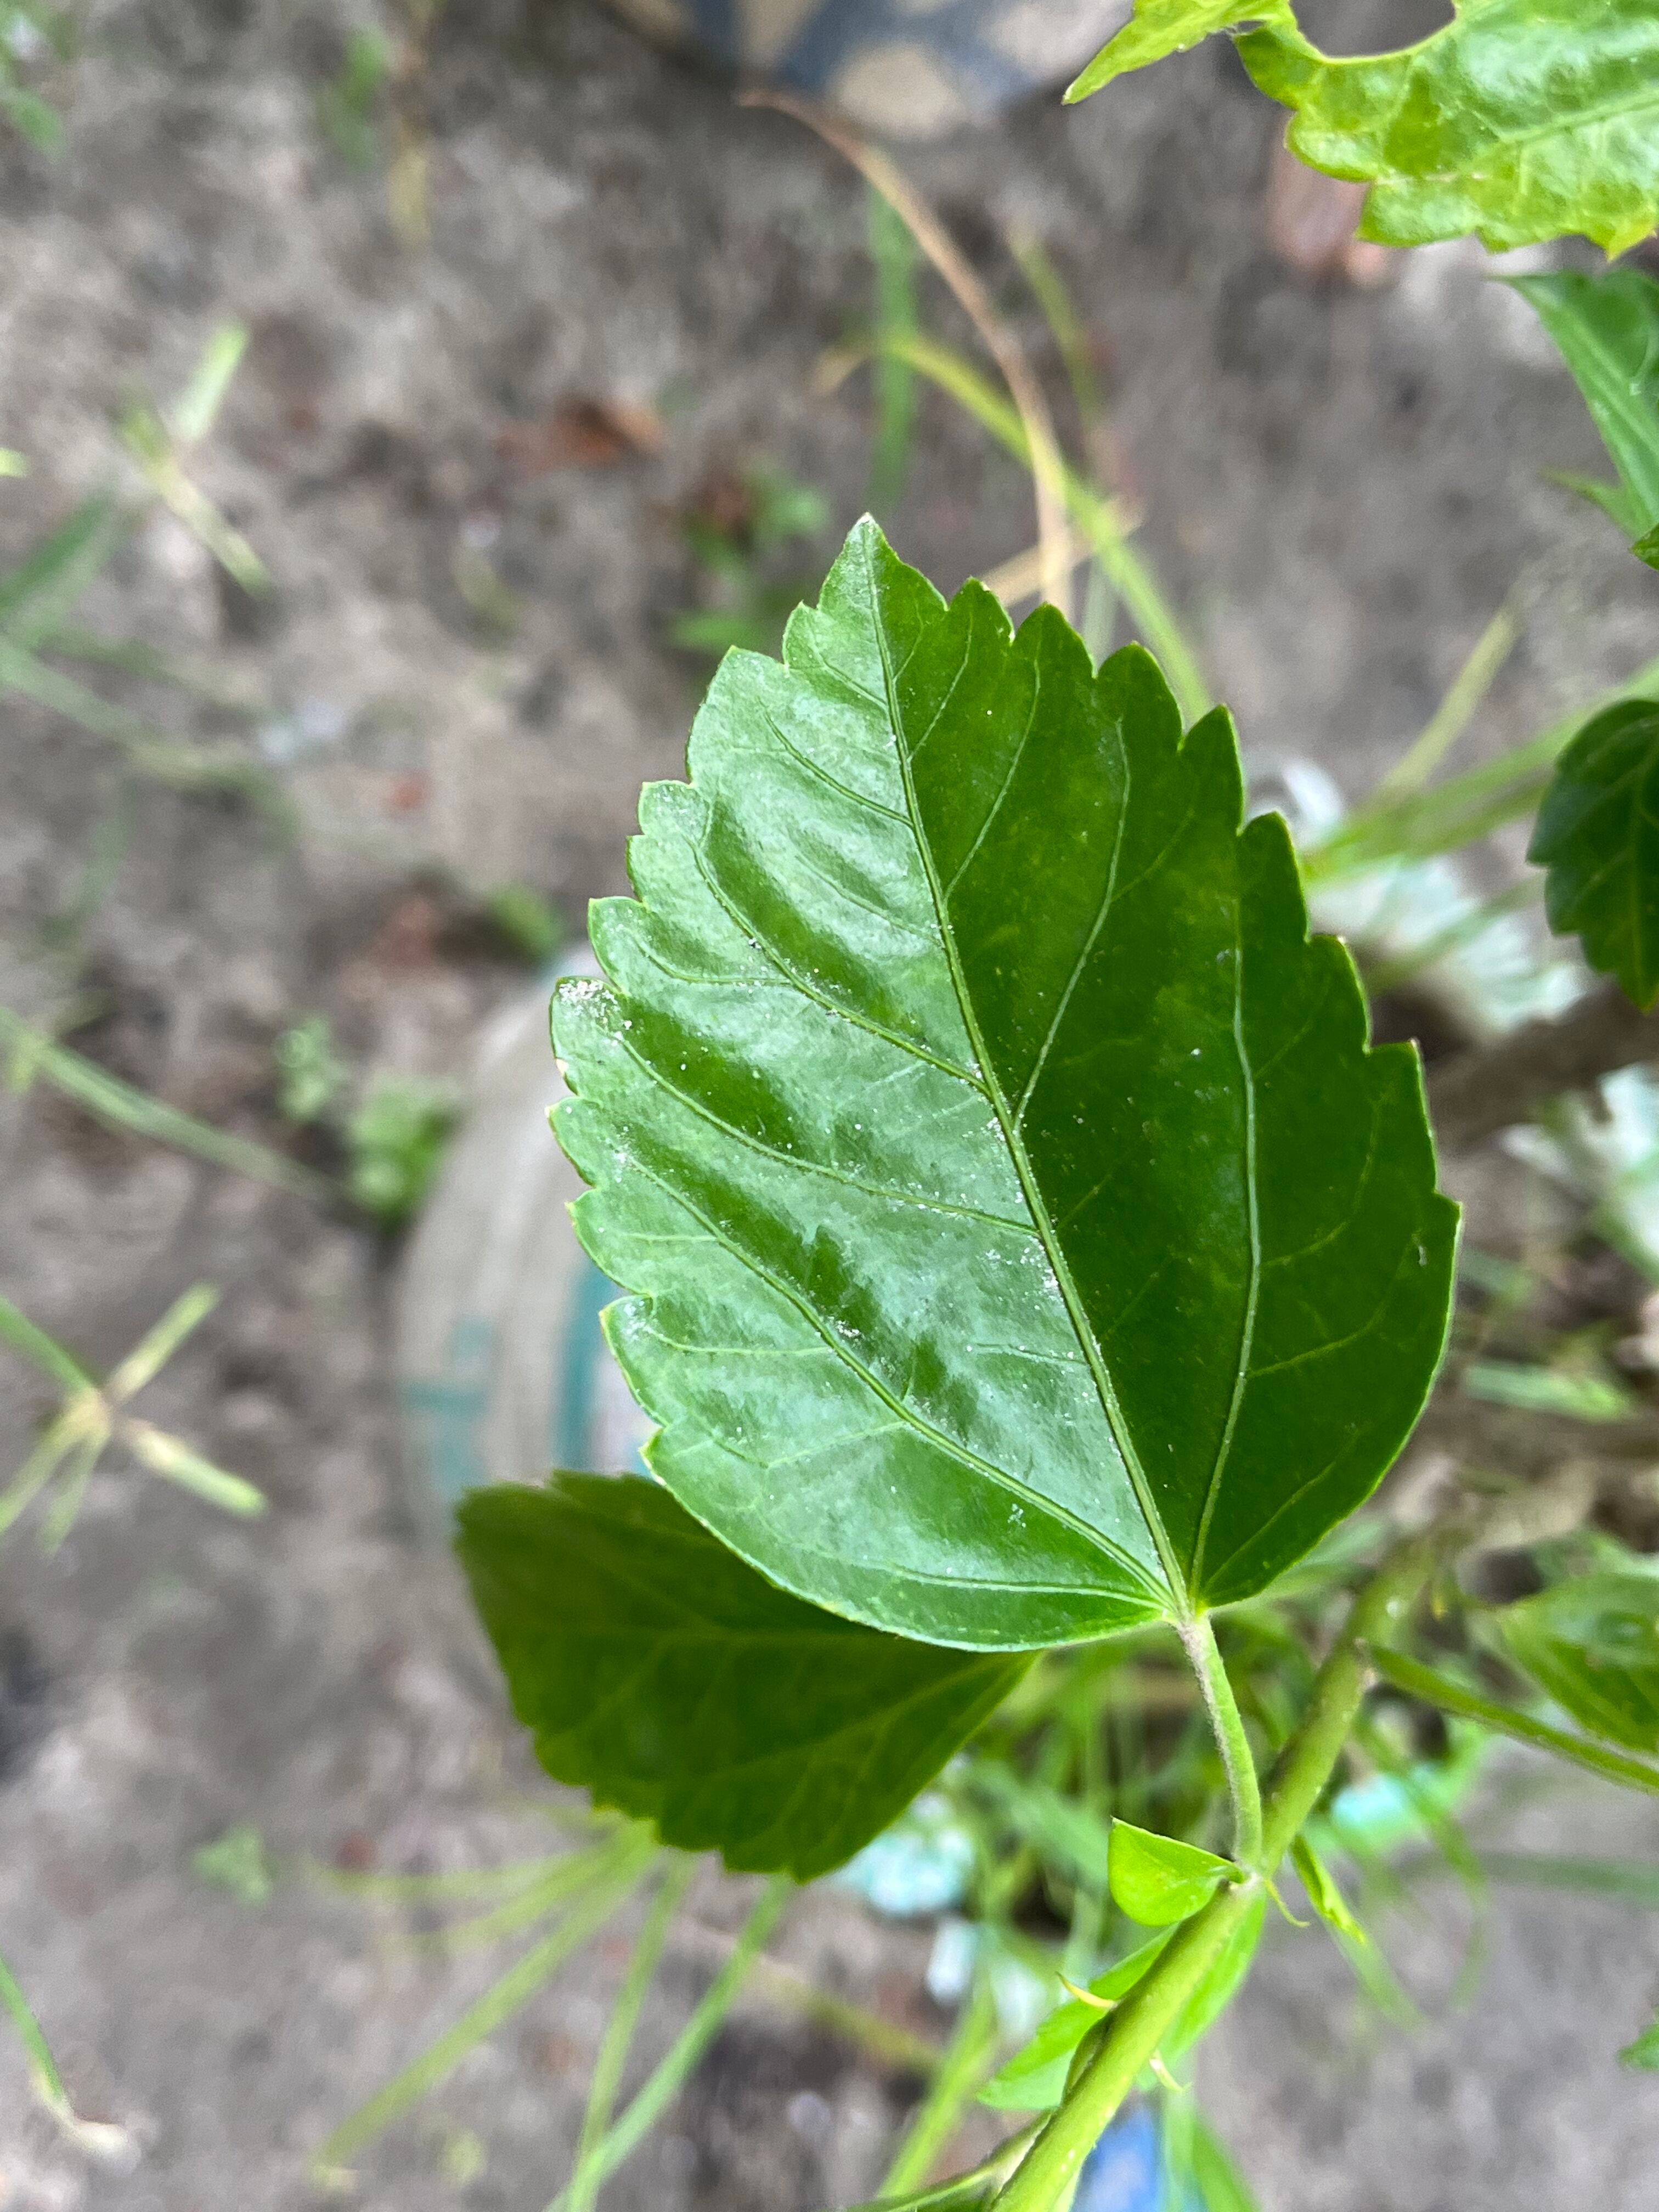
Plant species: hibiscus-rosa-sinensis